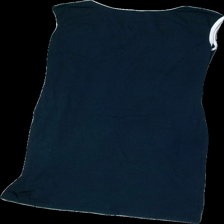
View: back
Type: Dress
Category: Ladies
Brand: Not in the list
Brand text on label: Blue
Colors: Blue, White
Material: 100% Cotton
Pattern: Other
Cut: Regular, C-collar
Size: L
Season: All
Stains: Minor
Price range: <50
Recommended usage: Recycle